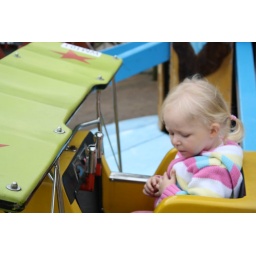
Those magnificent girls in their flying machines...